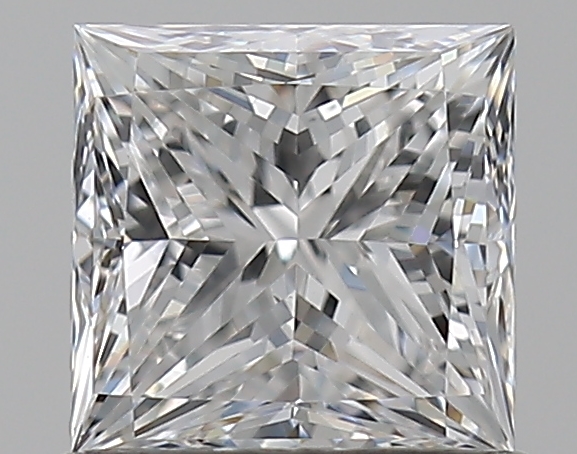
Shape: princess
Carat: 0.72
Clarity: VS2
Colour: E
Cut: EX
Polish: EX
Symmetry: VG
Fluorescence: N
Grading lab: GIA
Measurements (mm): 4.89 x 4.82 x 3.51